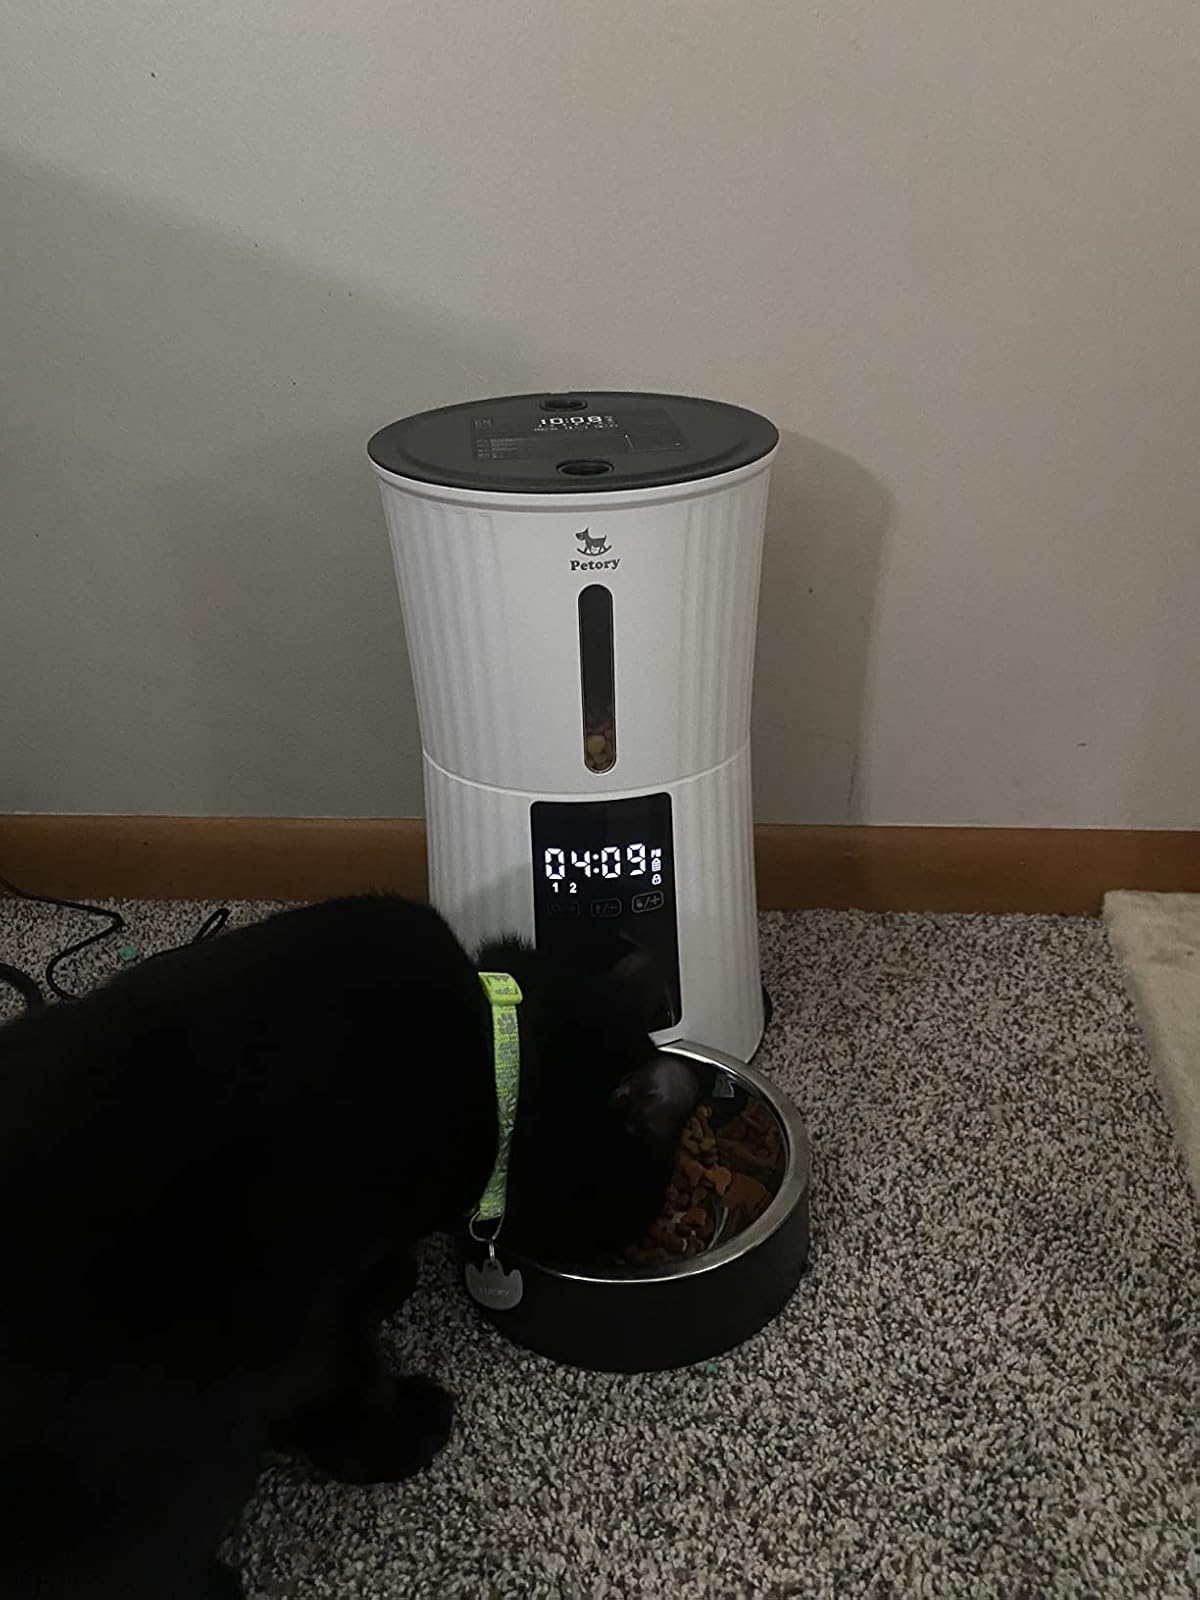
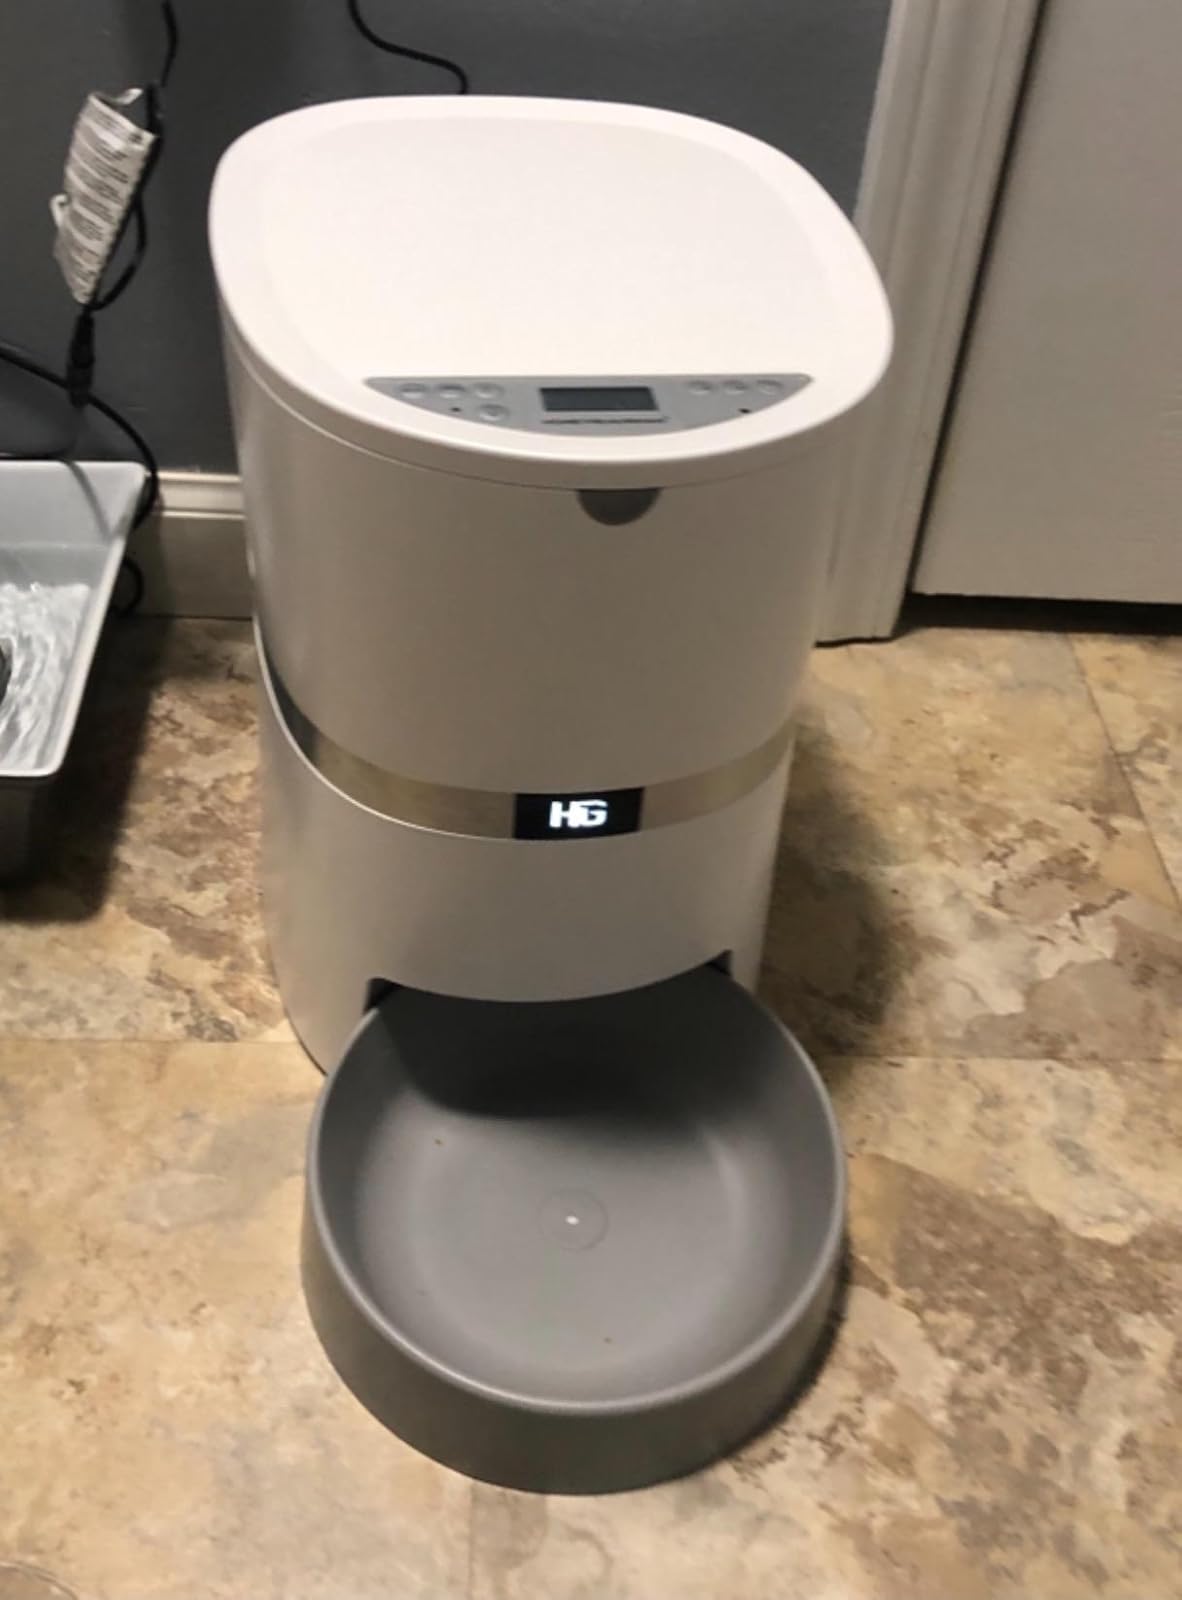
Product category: items_feeder
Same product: no